History of Spain (1700–1808)

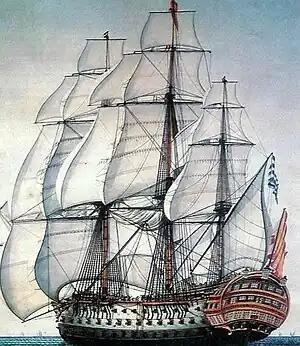
The Spanish ship of the line "Nuestra Señora de la Santísima Trinidad". Philip V and Charles III made the navy a high priority of their governments

In response, an alliance was forged by the British Secretary of State, Charles Townshend, 2nd Viscount Townshend, with France and the Dutch Republic; when Philip did finally lay siege to Gibraltar, Austria declined to intervene against the powerful alliance, and Spain was left alone once again. French armies invaded the Basque Country and Britain and Netherlands elected to capture Spain's New World empire and disrupt precious metal shipments, hoping to prevent Philip from buying the Austrians into intervention; the allies suffered greater losses in men than the Spanish but the plan succeeded and Philip was forced to sue for peace in 1729. Elizabeth Farnese did get one of her wishes, though; securing the succession rights in the Duchy of Parma and Piacenza and Grand Duchy of Tuscany.